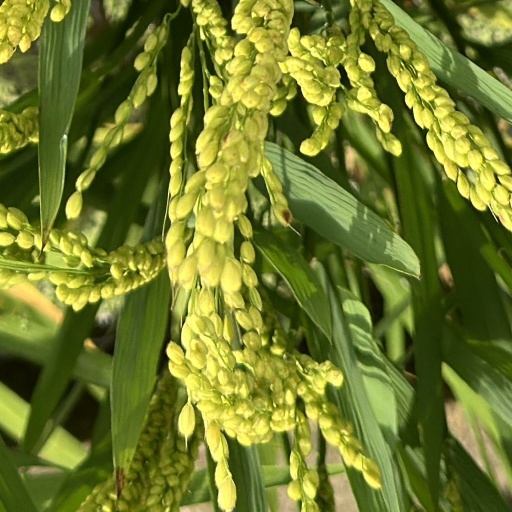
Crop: rice